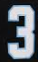
Number: 3